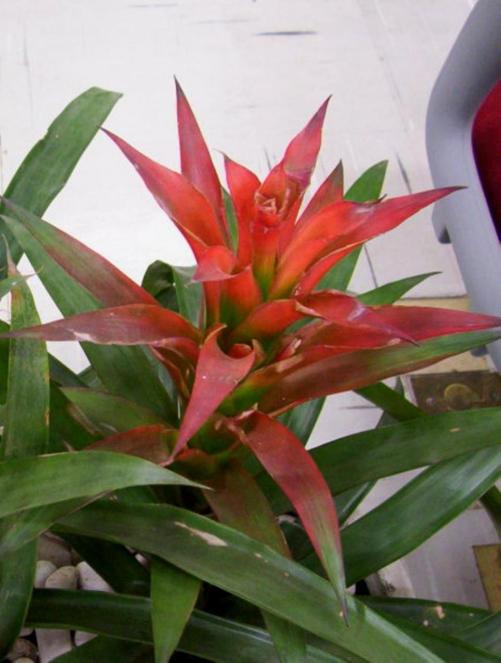
Label: bromelia